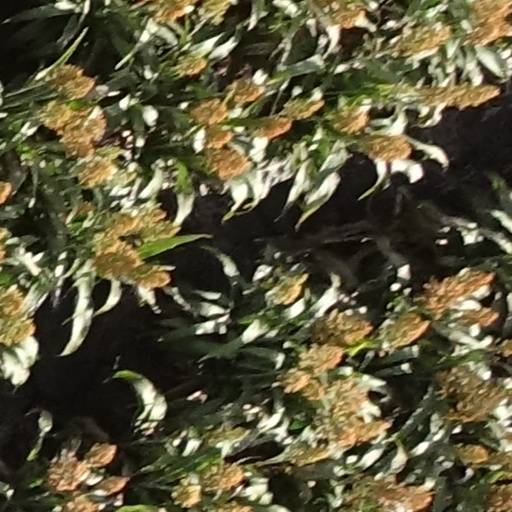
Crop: sorghum